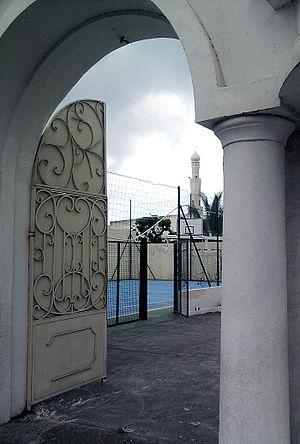
Portail à l'entrée de l'Ecole Medersa Taalimoul Islam En second plan, le terrain de sport de l'école. En troisième plan, le minaret de la Mosquée Noor-e-Islam
L'École Medersa est une école primaire privée musulmane de la ville de Saint-Denis, à l'île de la Réunion.